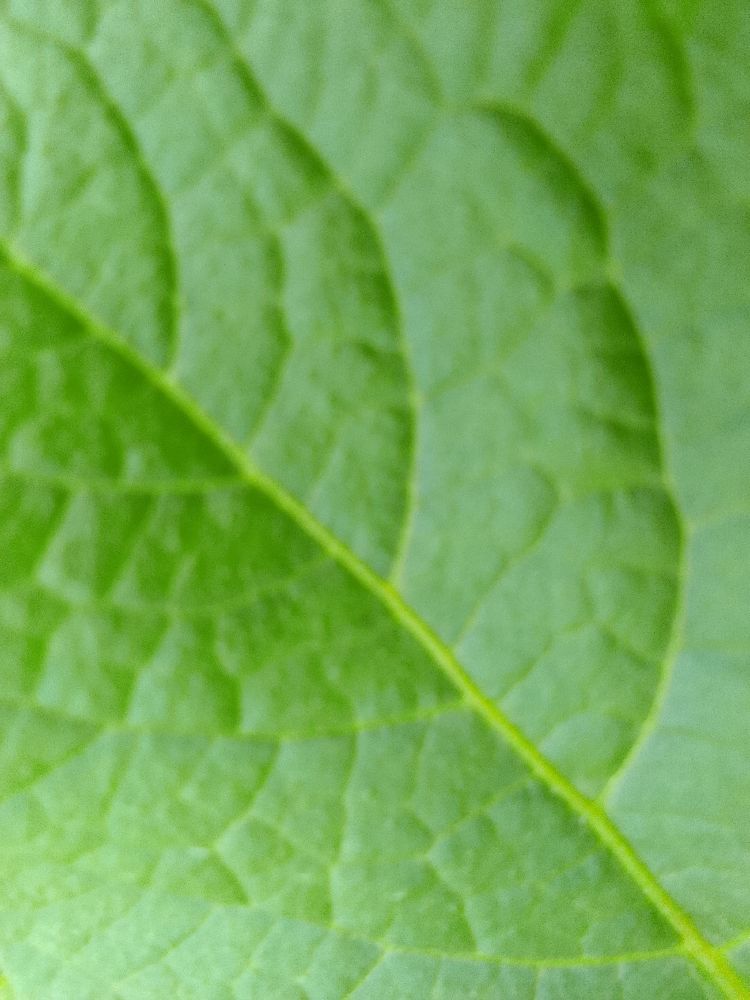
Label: Healthy